Cycling in the Netherlands

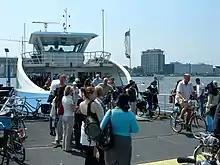
Ferry across the IJ near Amsterdam Central Station.

The Hovenring is an architectural first for bicycle infrastructure. Opening on 29 June 2012, it is an elevated circular suspension bridge and bicycle-only roundabout built in between the localities of Eindhoven, Veldhoven and Meerhoven (thus the name, being Dutch for "Ring of the 'Hovens'") in the province of North Brabant. Built over a large and busy road intersection, where before its construction cyclists had to cross busy roads, it is the first suspended bicycle roundabout in the world.